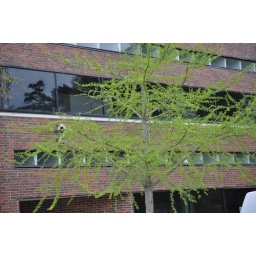
The yellow tree in Spring time